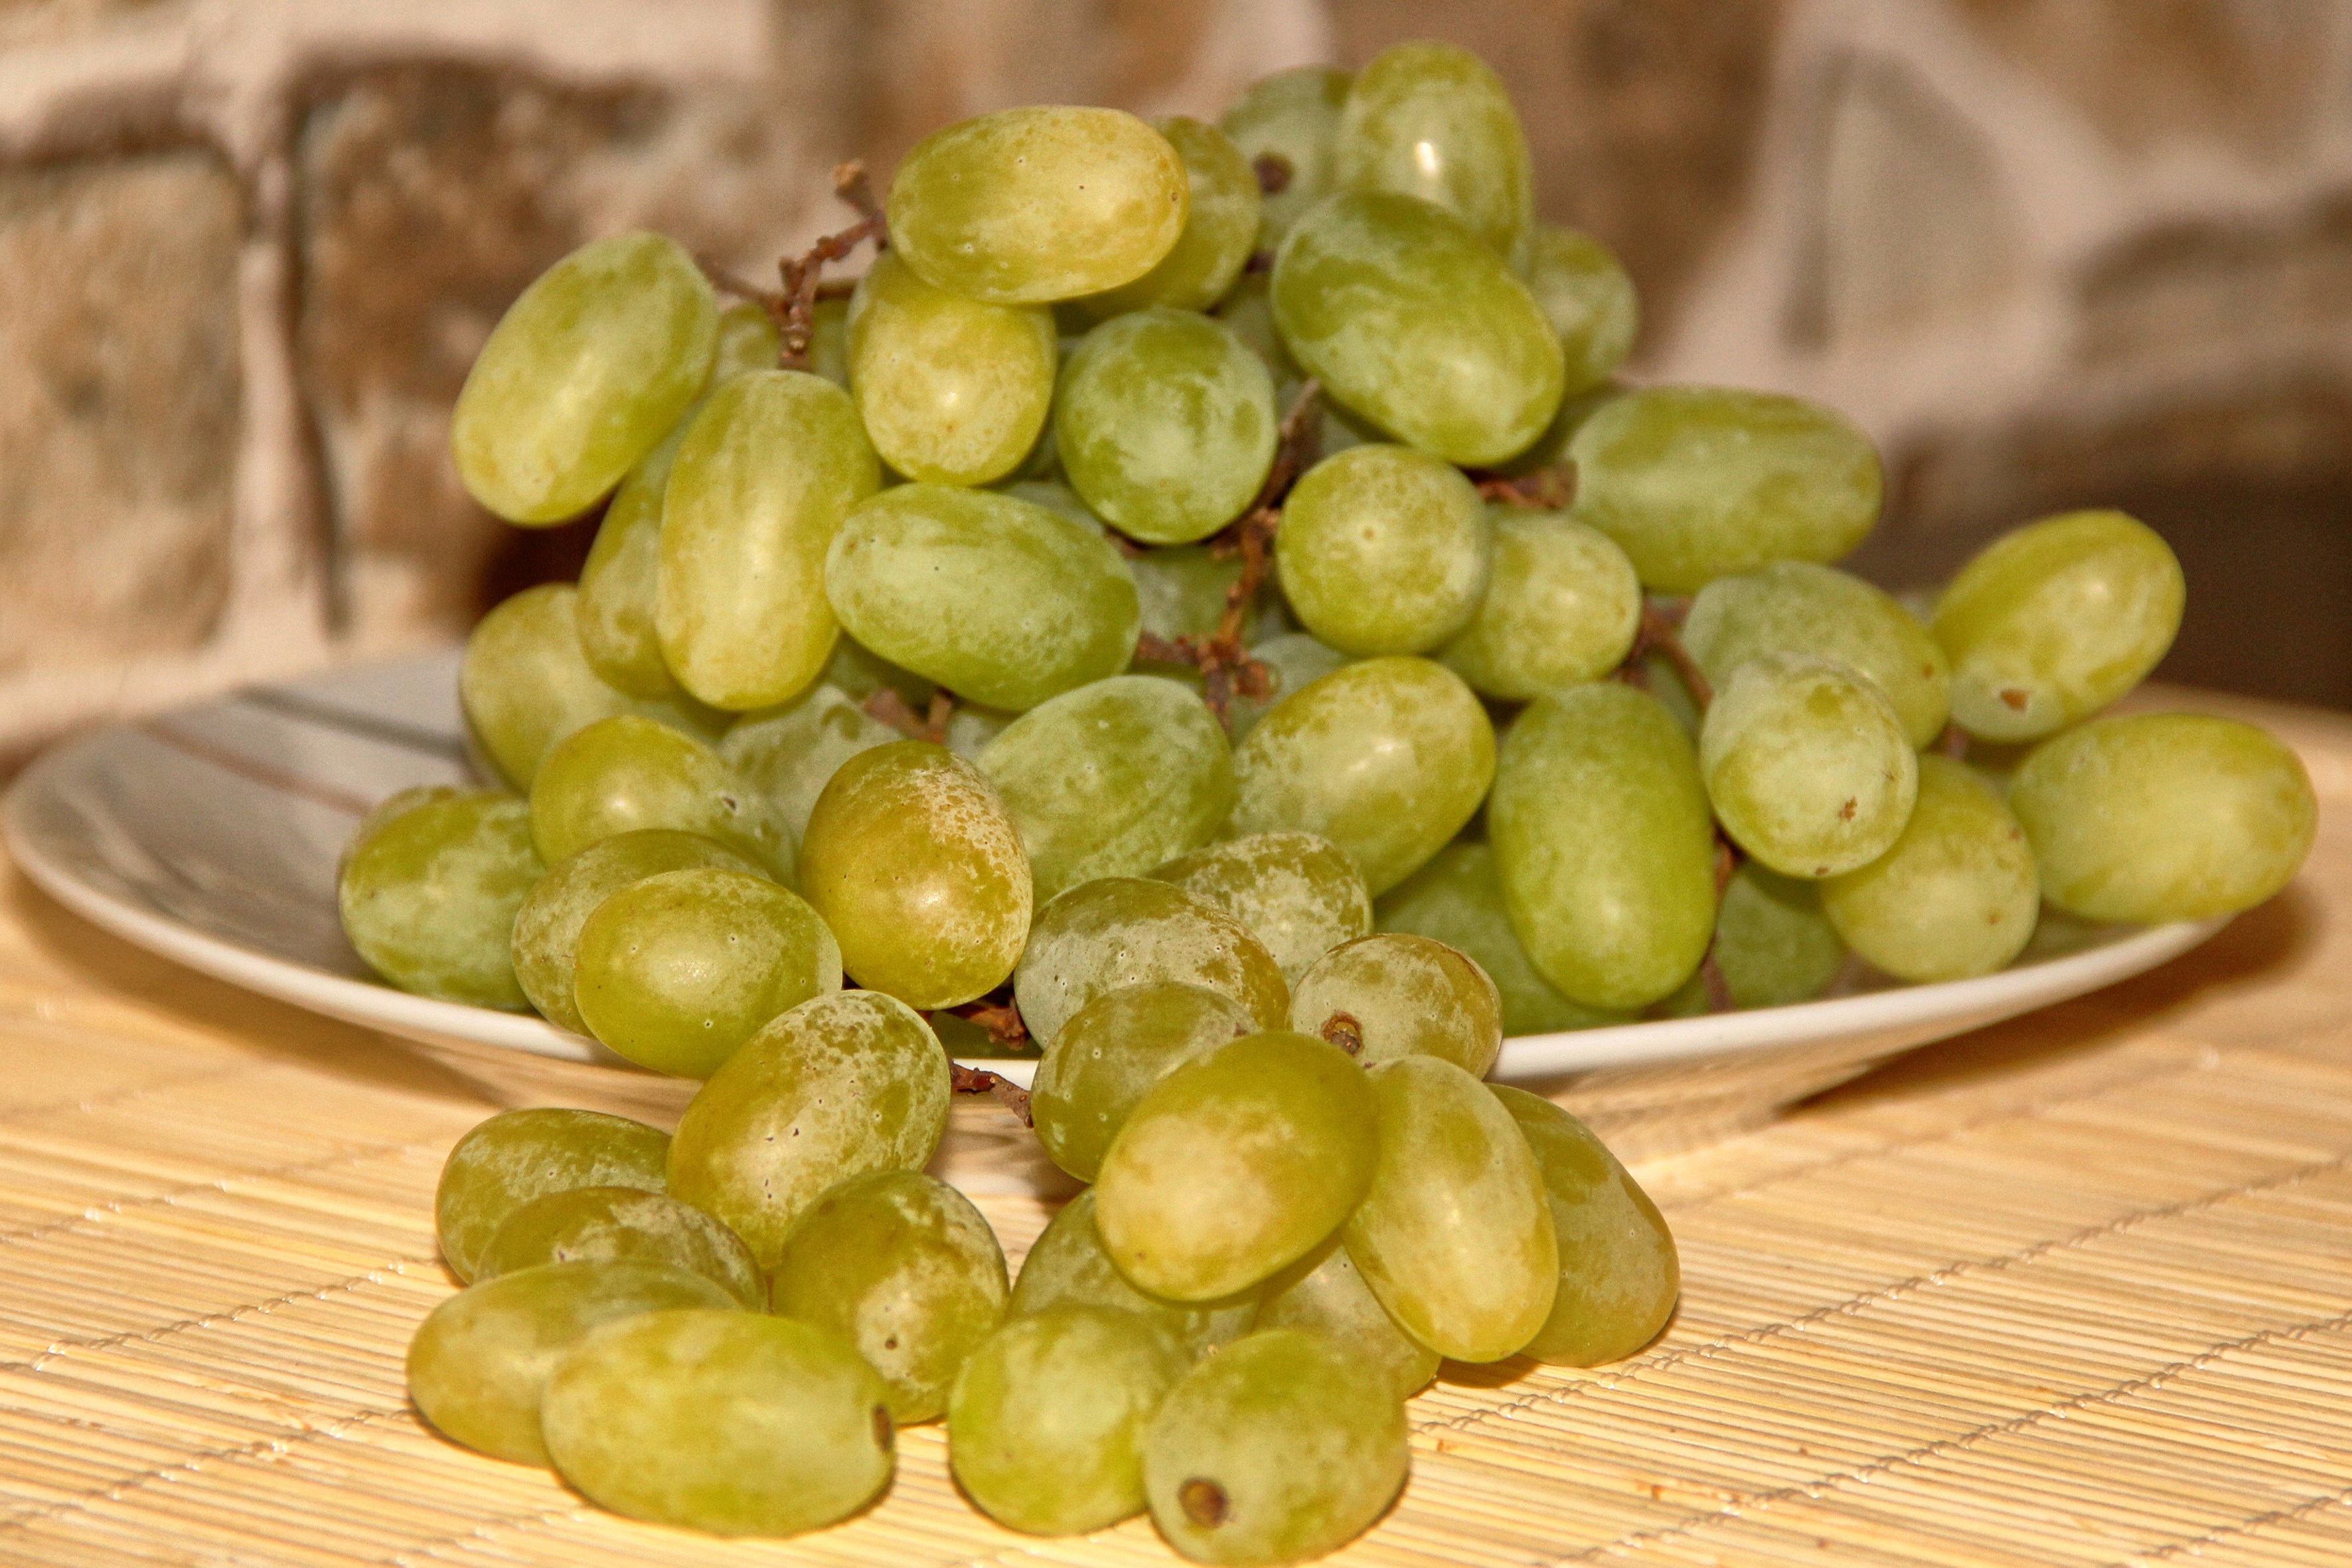
plant, grape, fruit, food, green, produce, grapes, flowering plant, vitis, green grapes, land plant, grapevine family